Dongding Island

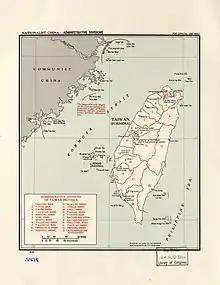
Tung-ting Hsü (Dongding Island)"The Nationalist-held islands off the Chinese mainland are nominally a part of Fukien Province, but are presently under military administration." (1962)

The island's mountains were sighted during the Ming treasure voyages on the evening of June 26, 1433.